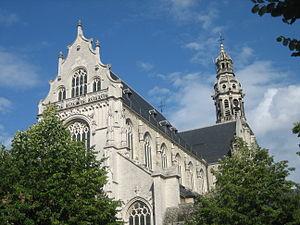
Anvers est une ville belge dans la Région flamande, chef-lieu de la province d'Anvers et de l'arrondissement administratif du même nom, située au cœur de la Dorsale européenne.
L’église Saint-Paul est une église construite par les dominicains, à Anvers, dédiée à l'apôtre Paul. Elle est célèbre pour son intérieur de style baroque. La paroise dépend du diocèse d'Anvers.